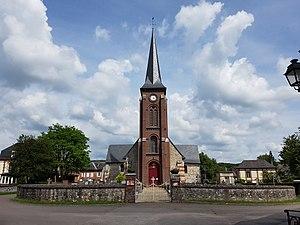
Eglise Saint-Martial de Vascoeuil
Vascœuil est une commune française située dans le département de l'Eure, en région Normandie. Elle se prononce [vakœj].